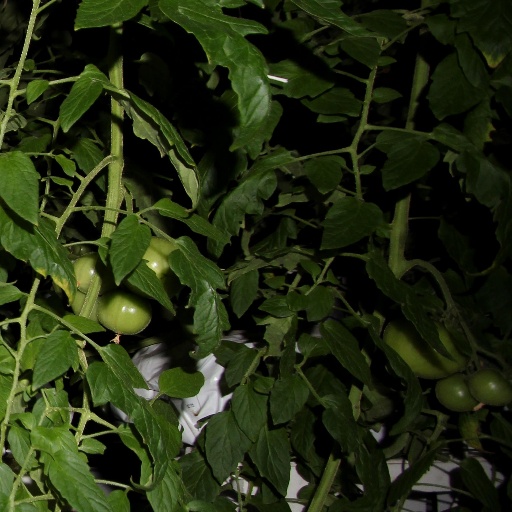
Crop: tomato